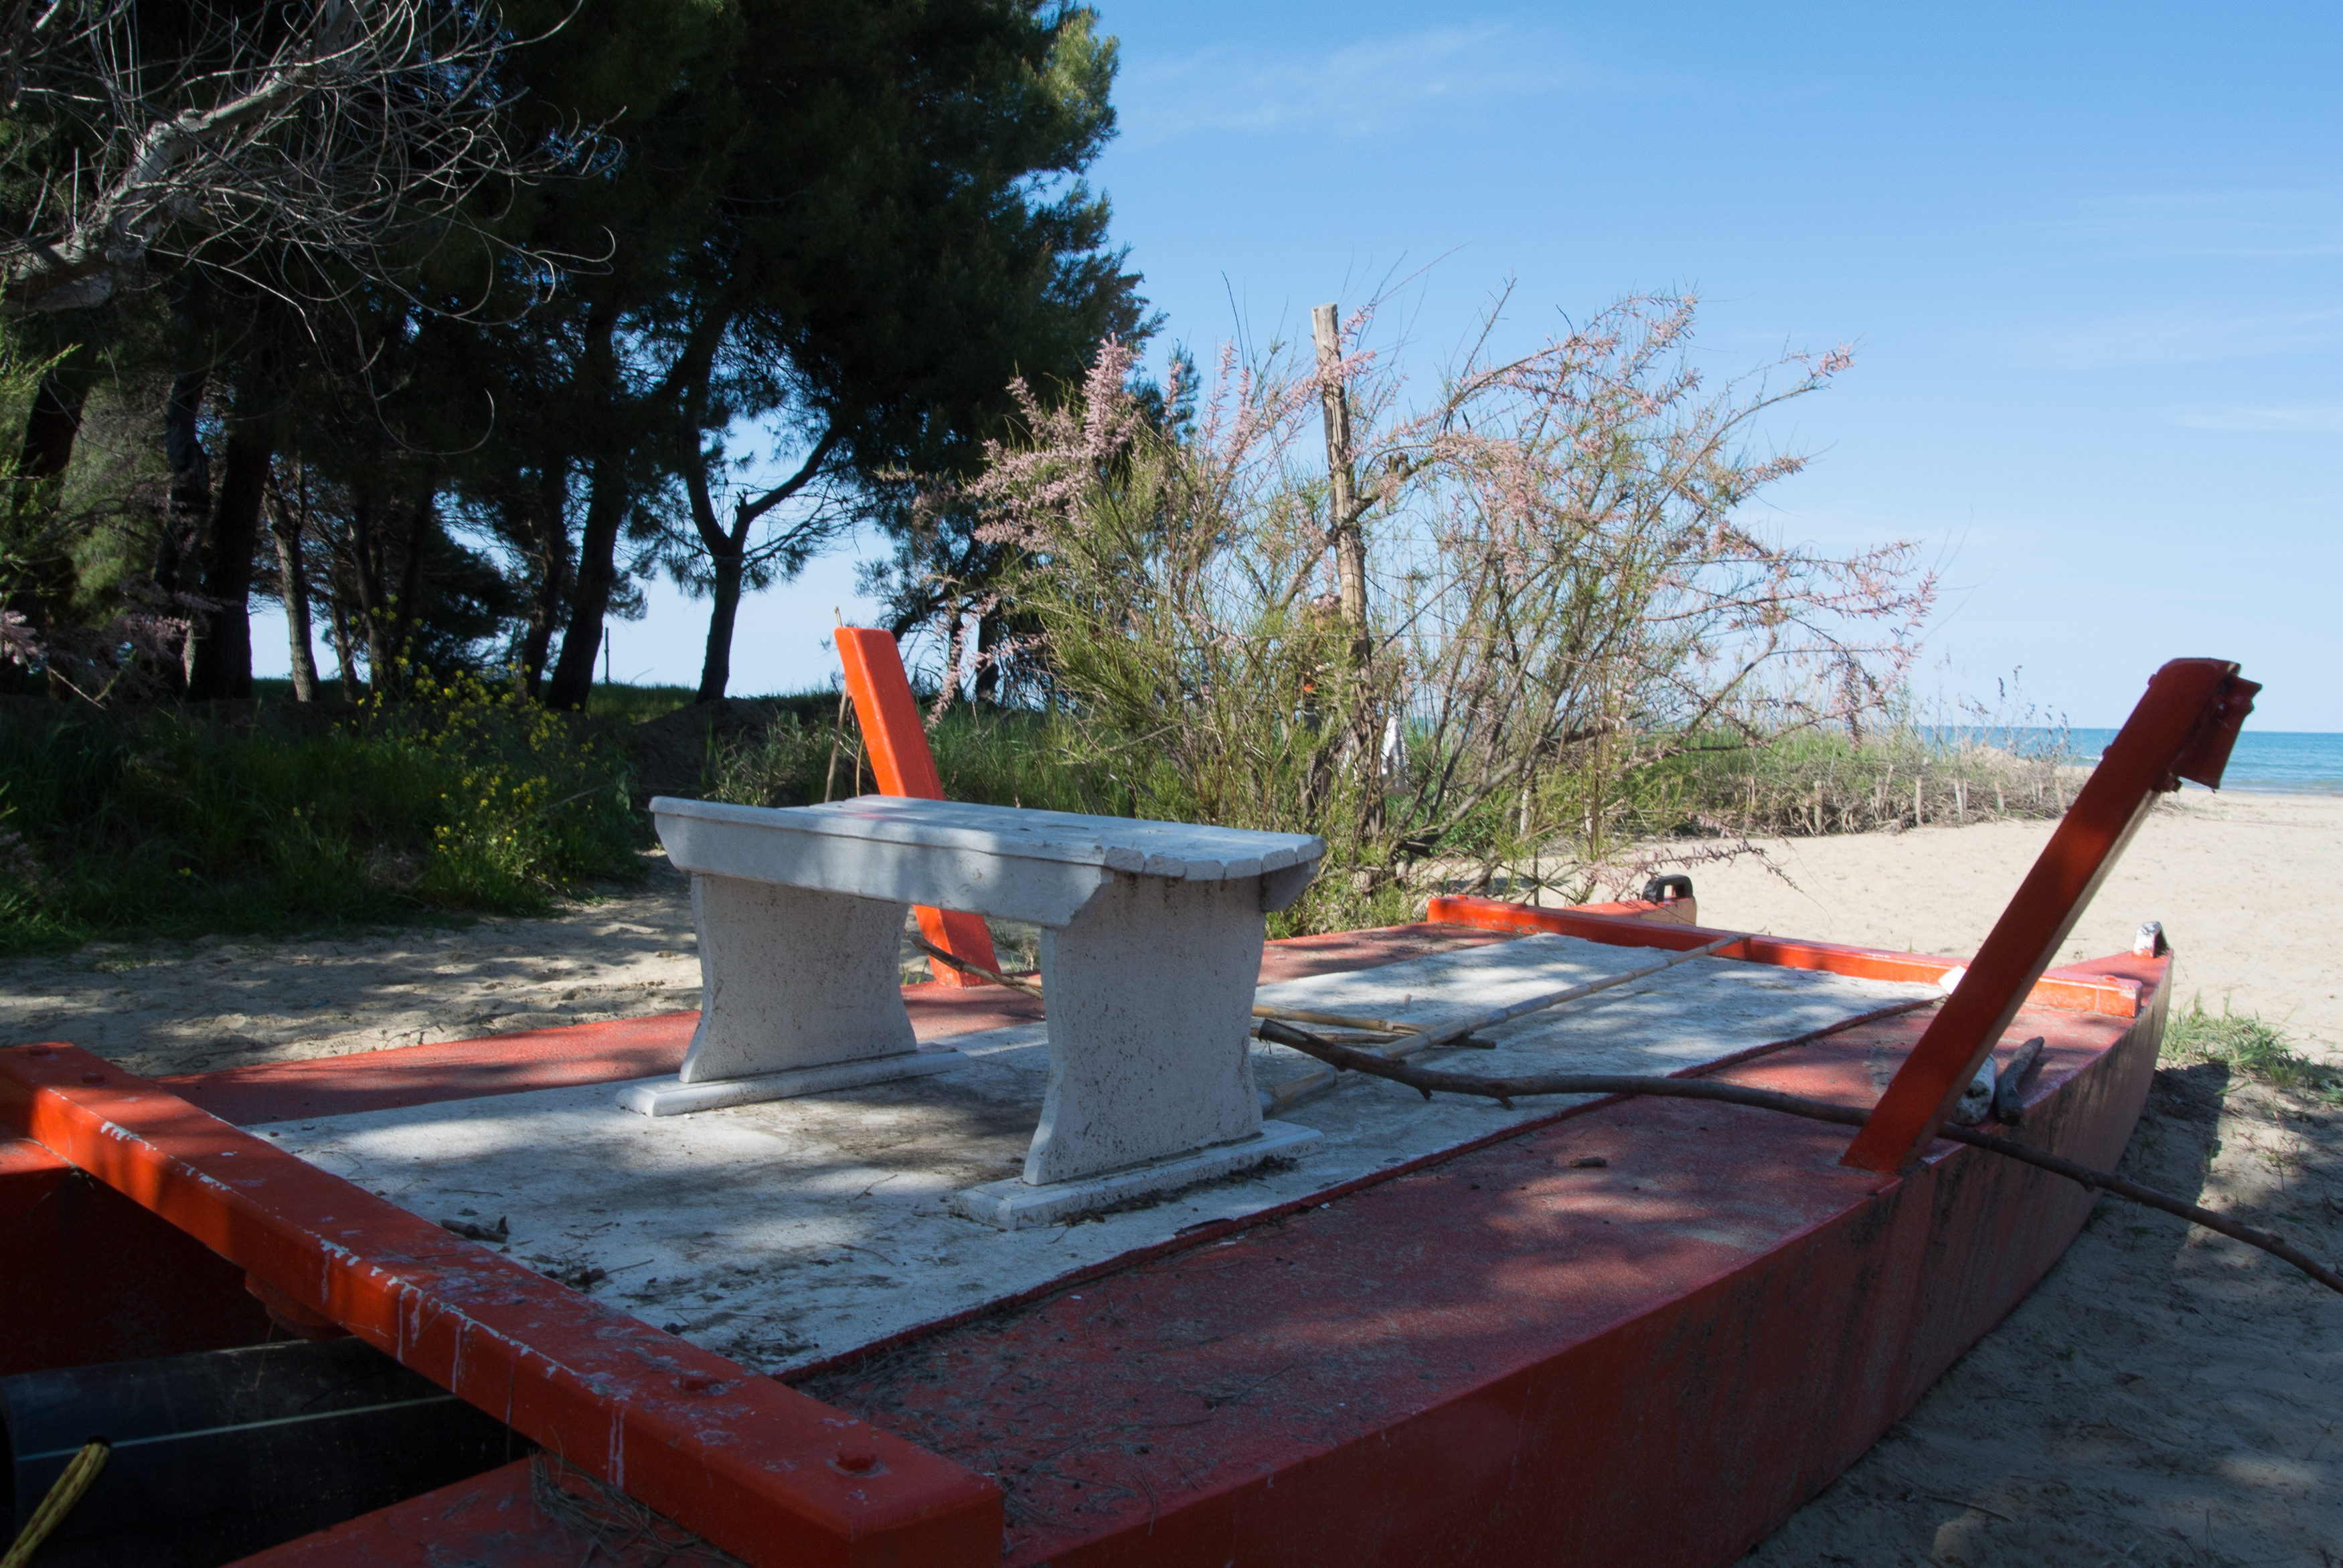
sea, sand, trees, nature, water, roof, tree, leisure, outdoor structure, vacation